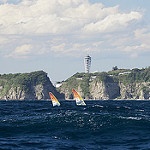
Label: sea